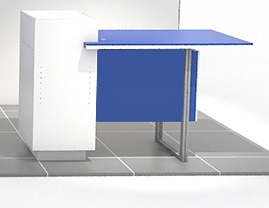
Reception Counter
Brand: Abex Online
Category: Business & Industrial > Hotel & Hospitality > Hotel Supplies > Reception Desks & Counters